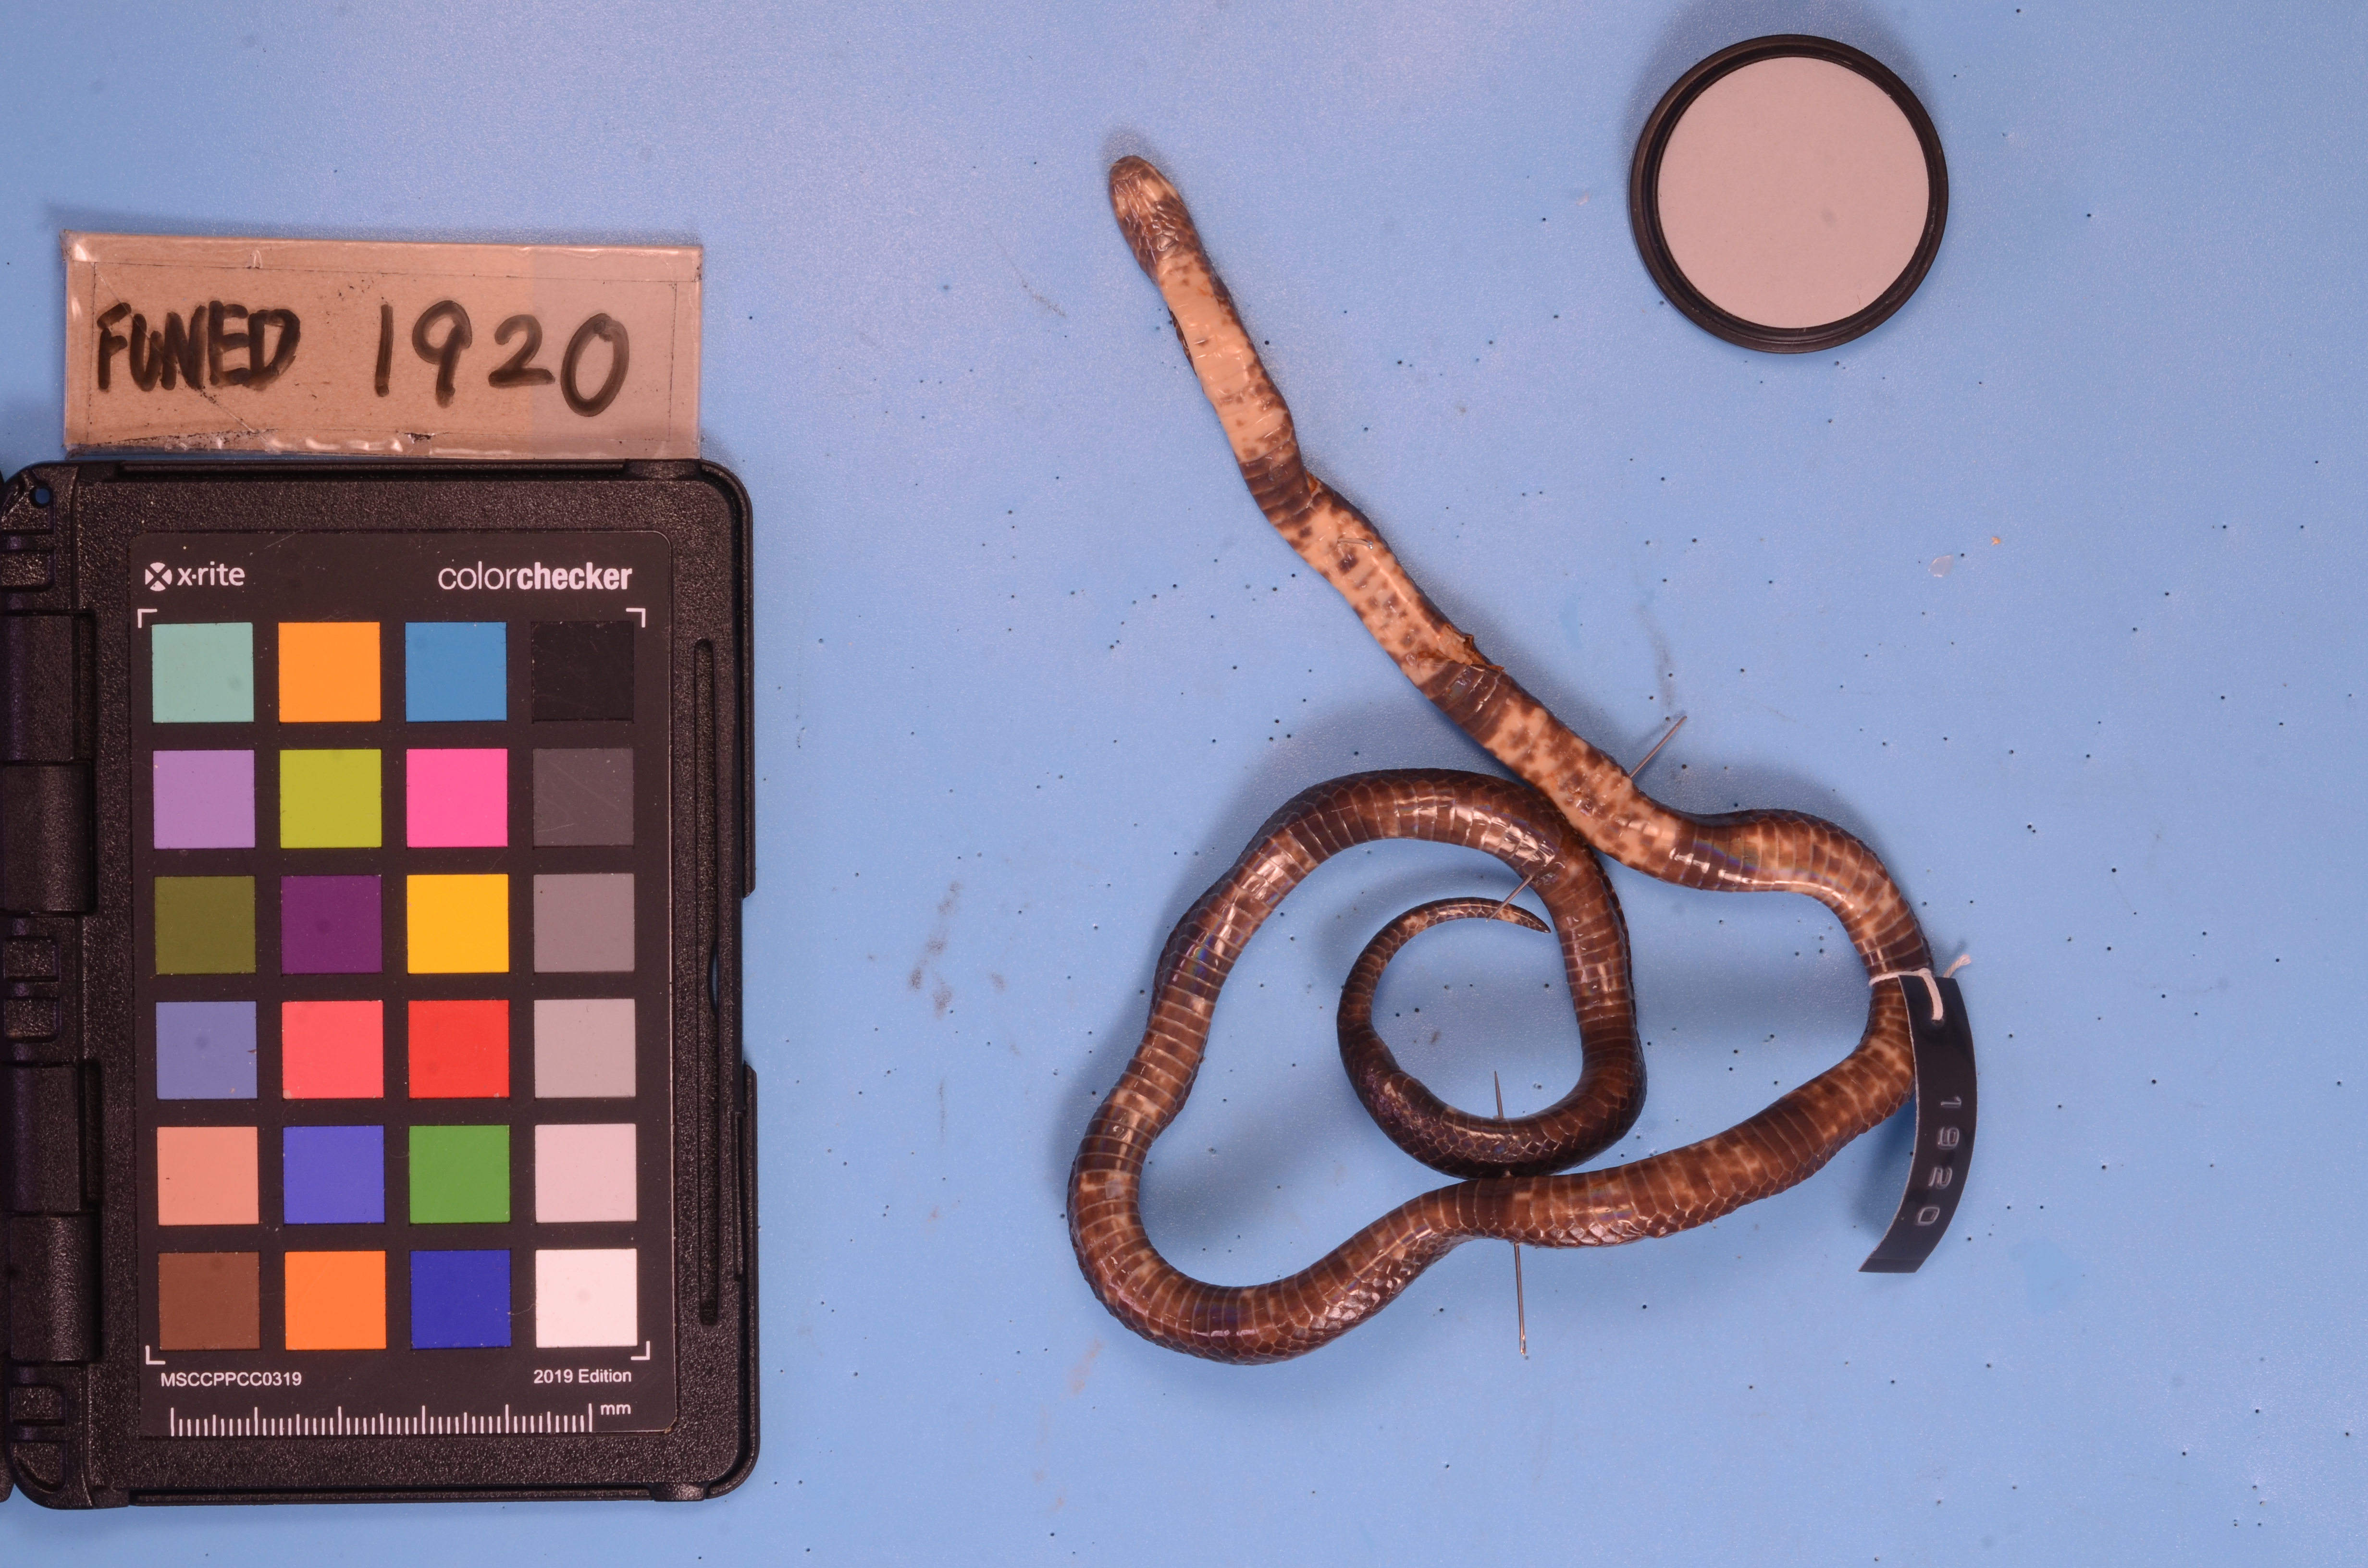
Species: Micrurus paraensis
View: ventral
Mimicry status: model